Georges Lafenestre

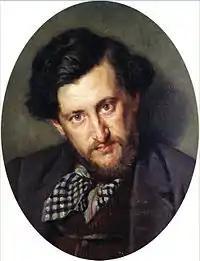
Georges Lafenestre, by Marcellin Desboutin (1865)

Georges Lafenestre (5 May 1837, Orléans - 19 May 1919, Bourg-la-Reine) was a French poet, art critic and art historian.